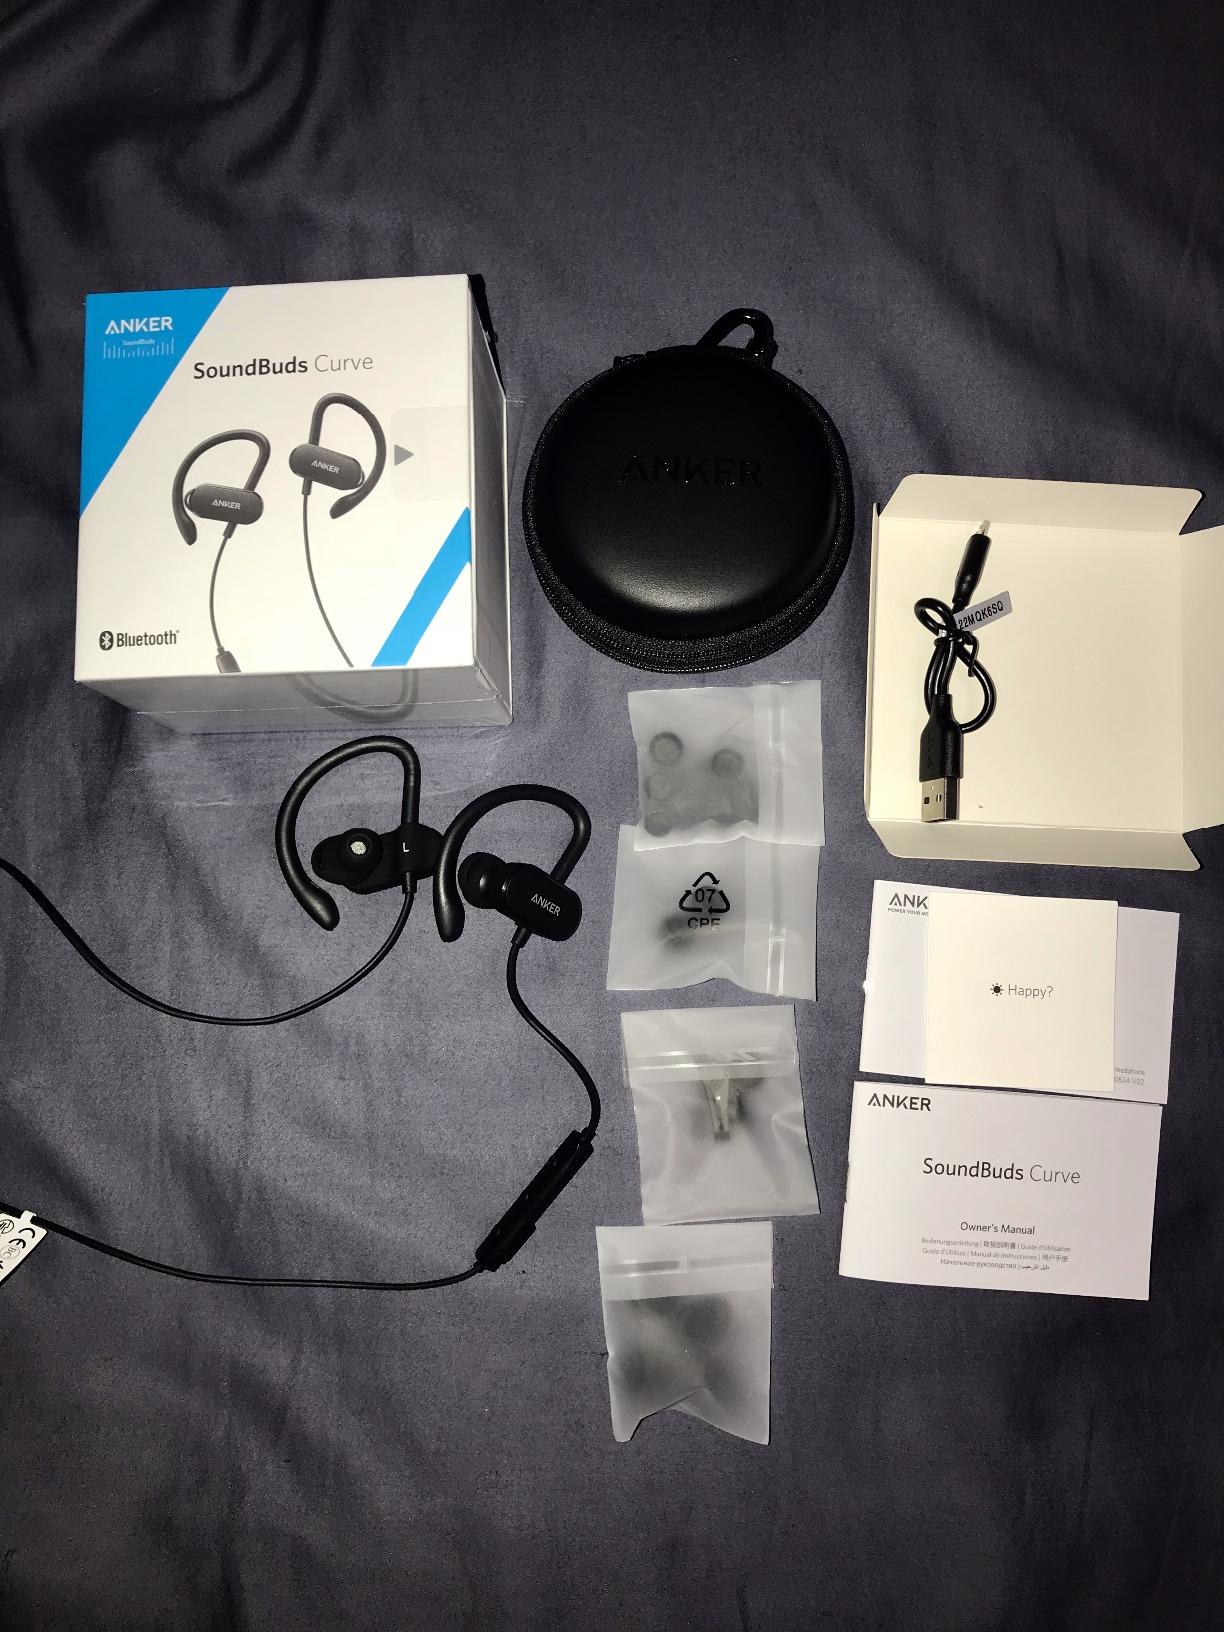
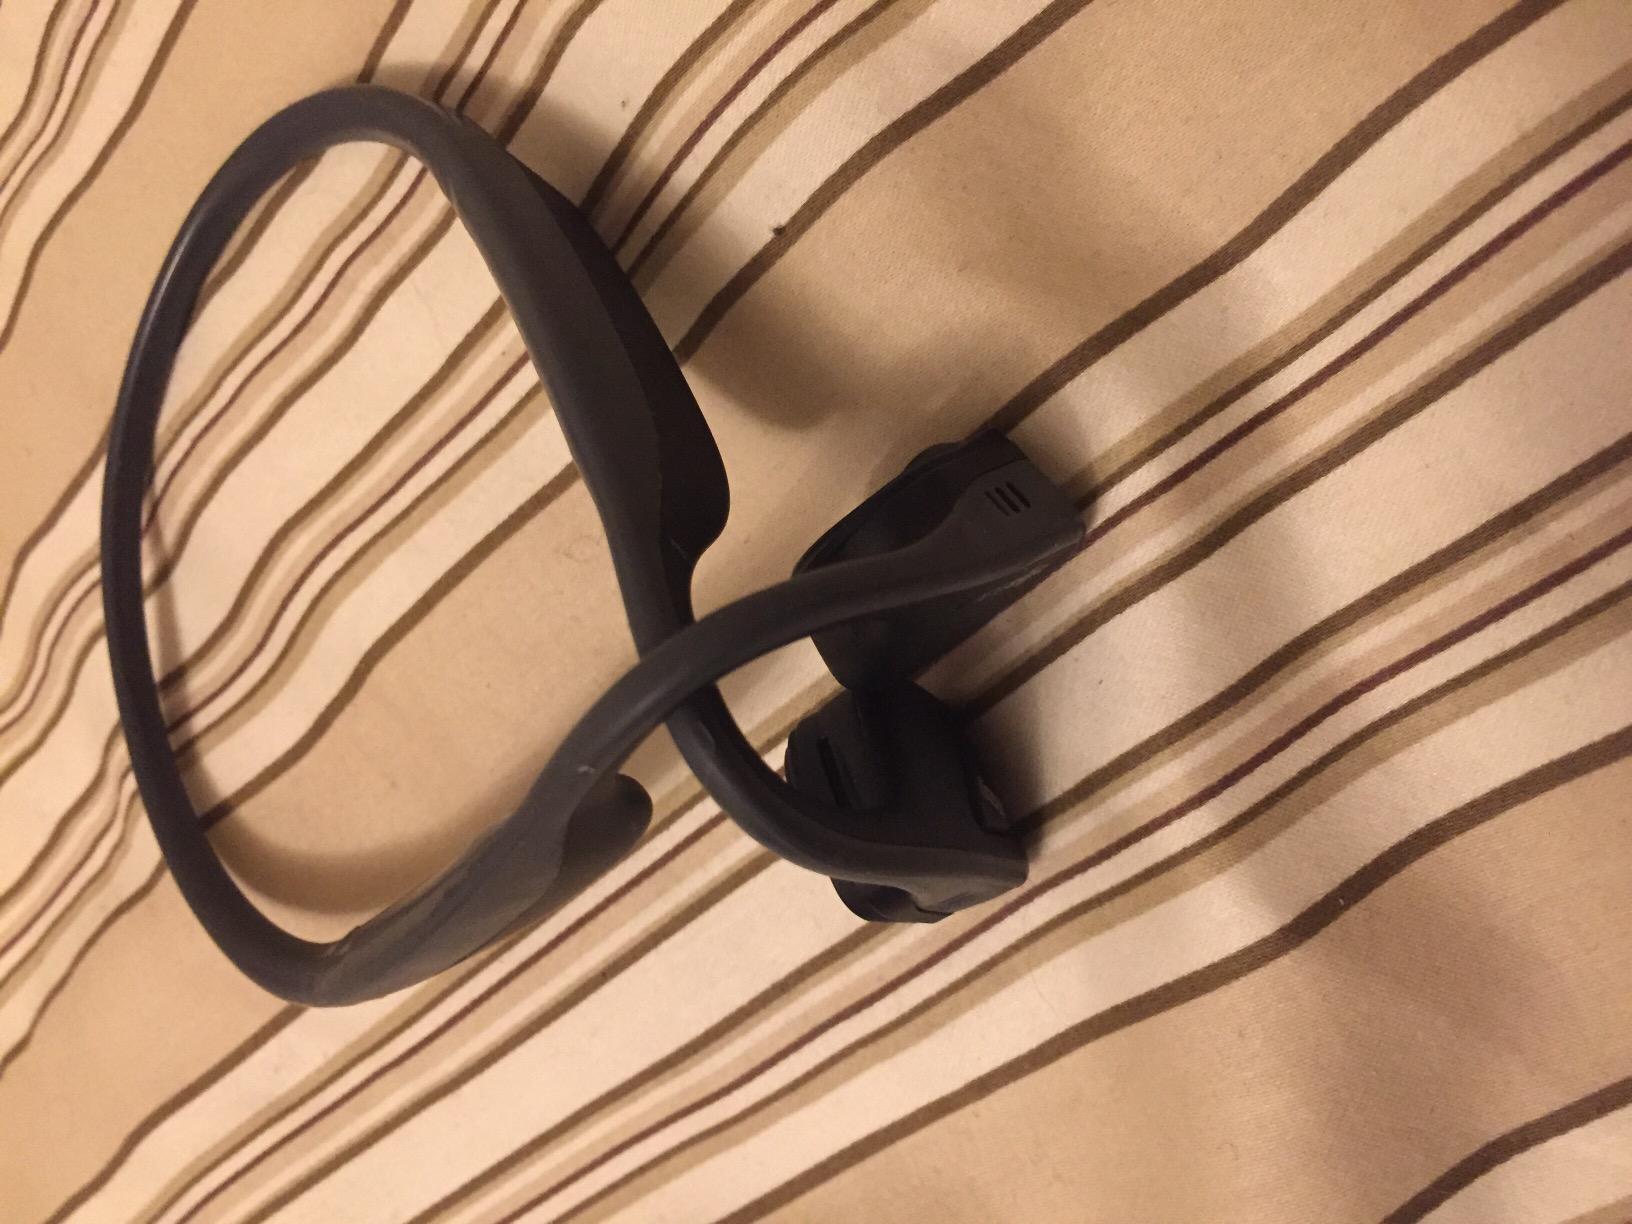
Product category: headphones
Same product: no